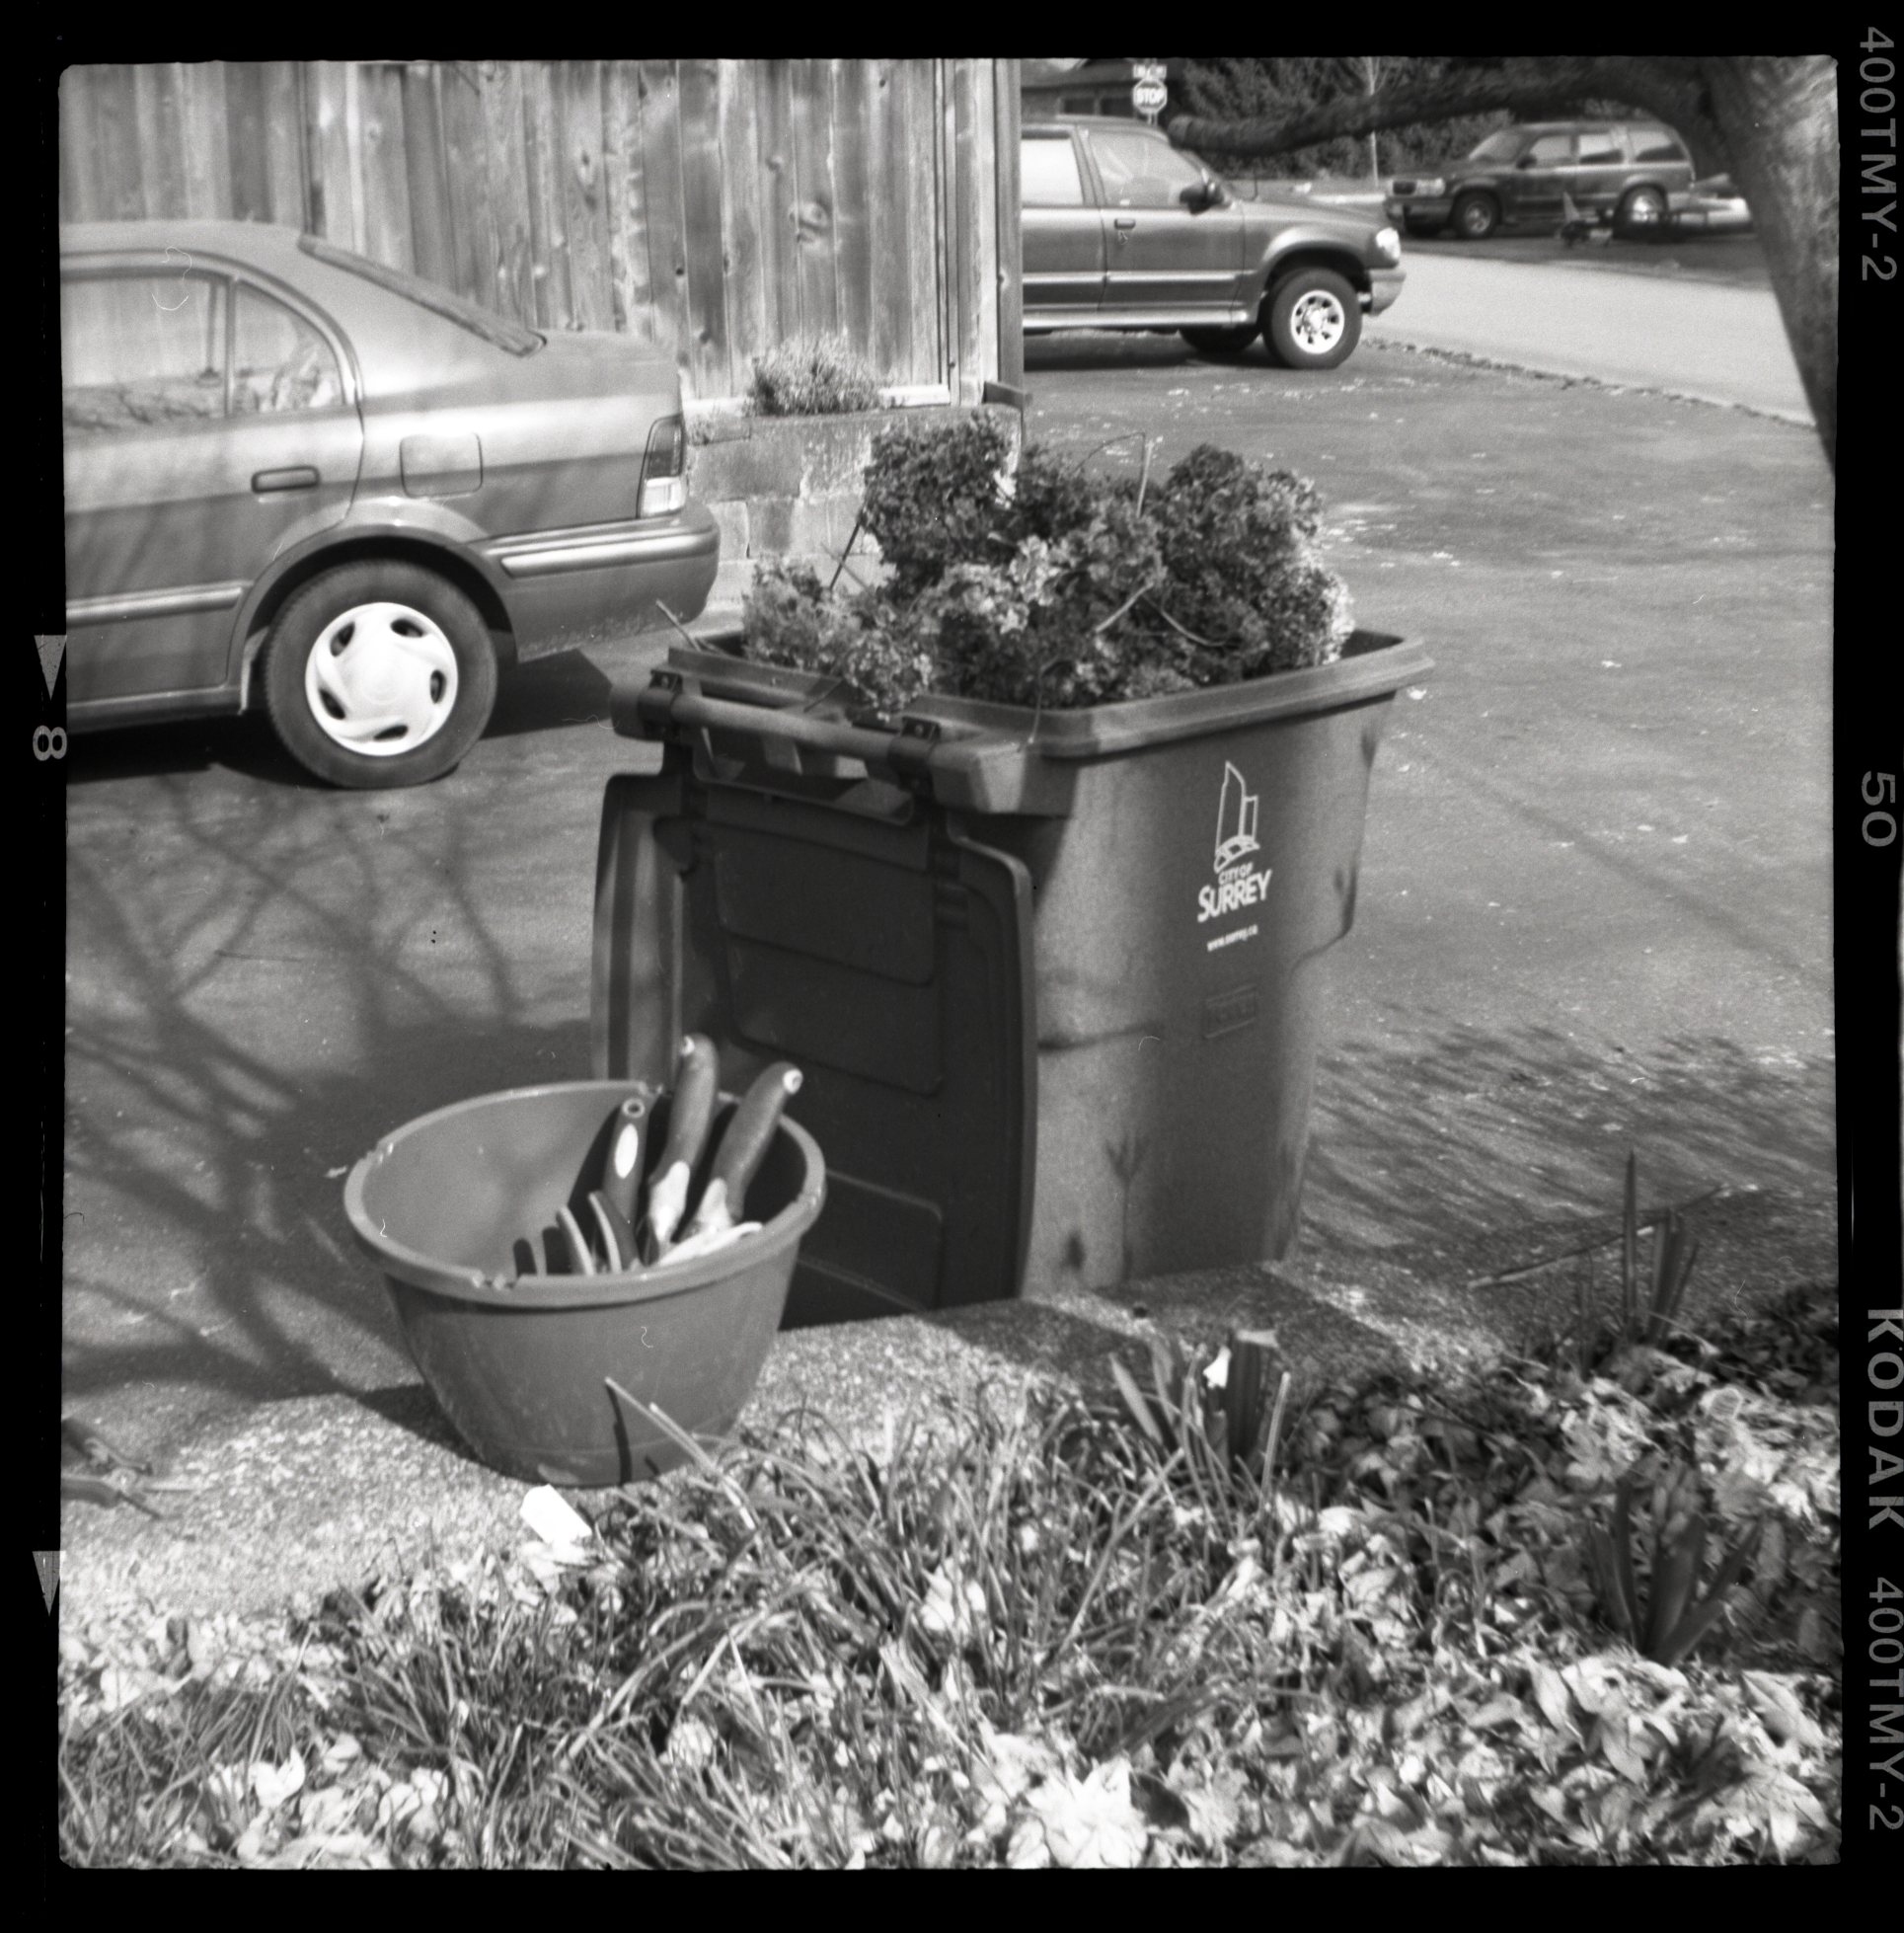
black and white, white, photography, cart, film, spring, green, backyard, black, monochrome, bw, blackandwhite, photograph, 120, kodak, image, yard, mediumformat, compost, trimming, kodaktmax400, kodakbrowniehawkeye, epsonv550, organics, cleanup, surrey, monochrome photography